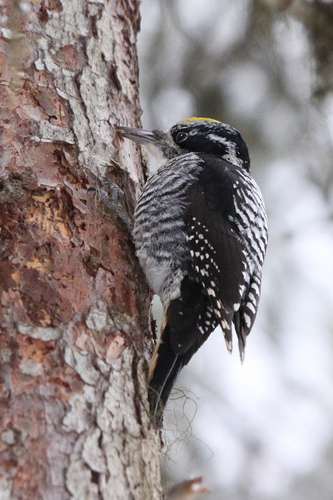
small grey and white bird that has black feathers on the side to its tail and a small yellow circle on its head.
this bird has black and white stripes throughout its body and a yellow crown.
the bird has a white breast, belly and abdomen with black streaks over it.
this bird has a yellow crown, a mottled black and white breast and back with black wings.
this bird is mostly black and light grey with a yellow crown, a long pointed bill, white and grey stribed belly, and black wings with white pathes.
this long-beaked bird is black with white stripes on its belly and tail, and has a small yellow stripe on its crown.
this bird is black and white barred on the belly and back with spotted primaries and black secondaries, the crown is yellow and the bill long and pointed.
this particular bird has a belly that is white with black spots
this black and white patterned bird has a yellow crown and longer, pointed bill.
a small bird with a black and white coloring and yellow crown.
Species: American Three Toed Woodpecker